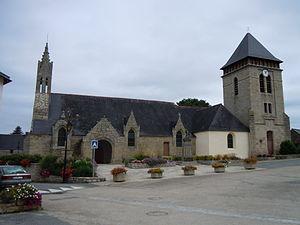
église paroissiale Saint Mélaine, commune de Meslan, département du Morbihan, France This building is inscrit au titre des Monuments Historiques. It is indexed in the Base Mérimée, a database of architectural heritage maintained by the French Ministry of Culture,
Cet article recense les monuments historiques de l'arrondissement de Pontivy, dans le département du Morbihan, en France.
L'église Saint-Melaine est une église catholique située au bourg de Meslan, en France.
Meslan [melɑ̃] est une commune française située dans le département du Morbihan en région Bretagne. Historiquement, elle fait partie du Vannetais et du Kemenet-Héboé.